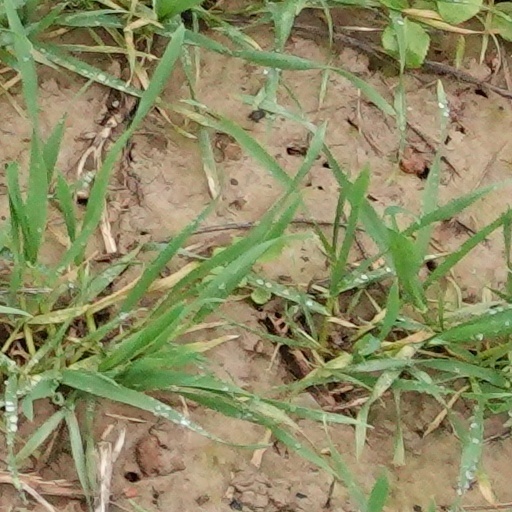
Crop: wheat